Kimmerobatis

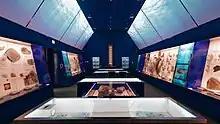
Main exhibition gallery of The Etches Collection with the "Kimmerobatis" holotype on display (far left)

The "Kimmerobatis" fossils were discovered in outcrops of the upper Kimmeridge Clay Formation near Kimmeridge Bay in Dorset, southern England. The holotype specimen, MJML K874, consists of the anterior part of an individual missing the end of the tail, preserved in dorsal view. It was found in layers of the "Pectinatus" Zone. An additional specimen, MJML K1894, was referred as a paratype, consisting of much of the posterior part of an individual. It was found in the "Hudlestoni" Zone. These fossils are holomorphic specimens, meaning they comprise complete, articulated animals. Based on the absence of claspers in the holotype and their presence in the paratype, these specimens can be identified as female and male individuals, respectively.